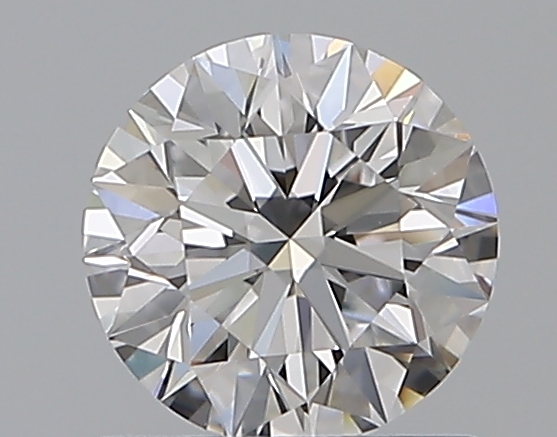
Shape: round
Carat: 0.8
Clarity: VVS1
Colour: D
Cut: EX
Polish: EX
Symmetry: EX
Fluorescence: N
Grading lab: GIA
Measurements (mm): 5.88 x 5.92 x 3.7